1948 Lady Caycay earthquake

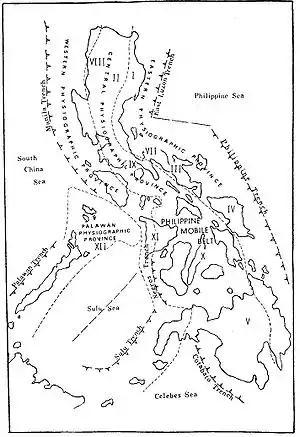
The Negros Trench in the western Visayas and the Philippine Mobile Belt

José María Cuenco, the Bishop of Jaro, estimated that the damage to 15 churches destroyed on Panay alone amounted to ₱7,000,000.